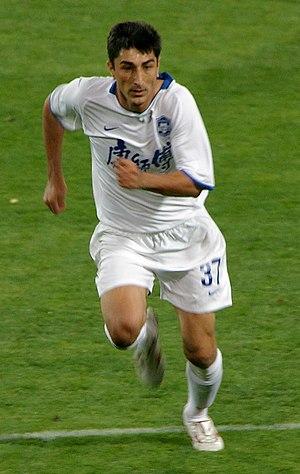
Zaynitdin Tadjiyev est un footballeur ouzbek né le 21 juin 1977.